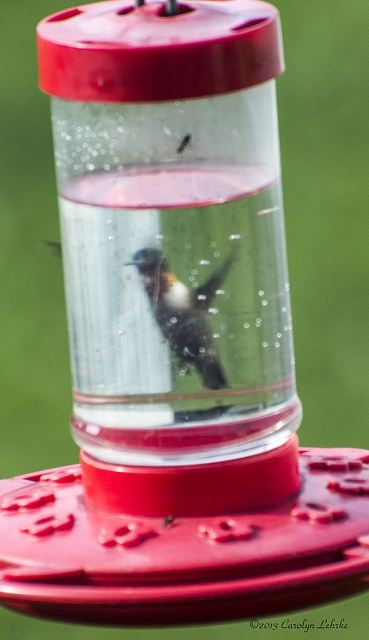
A hummingbird getting a drink from a feeder.
A hummingbird flying up to a hummingbird feeder.
A flying bird seen through a liquid filled feeder.
A hummingbird feeding on a hummingbird feeder's nectar.
A hummingbird is floating next to the feeder.